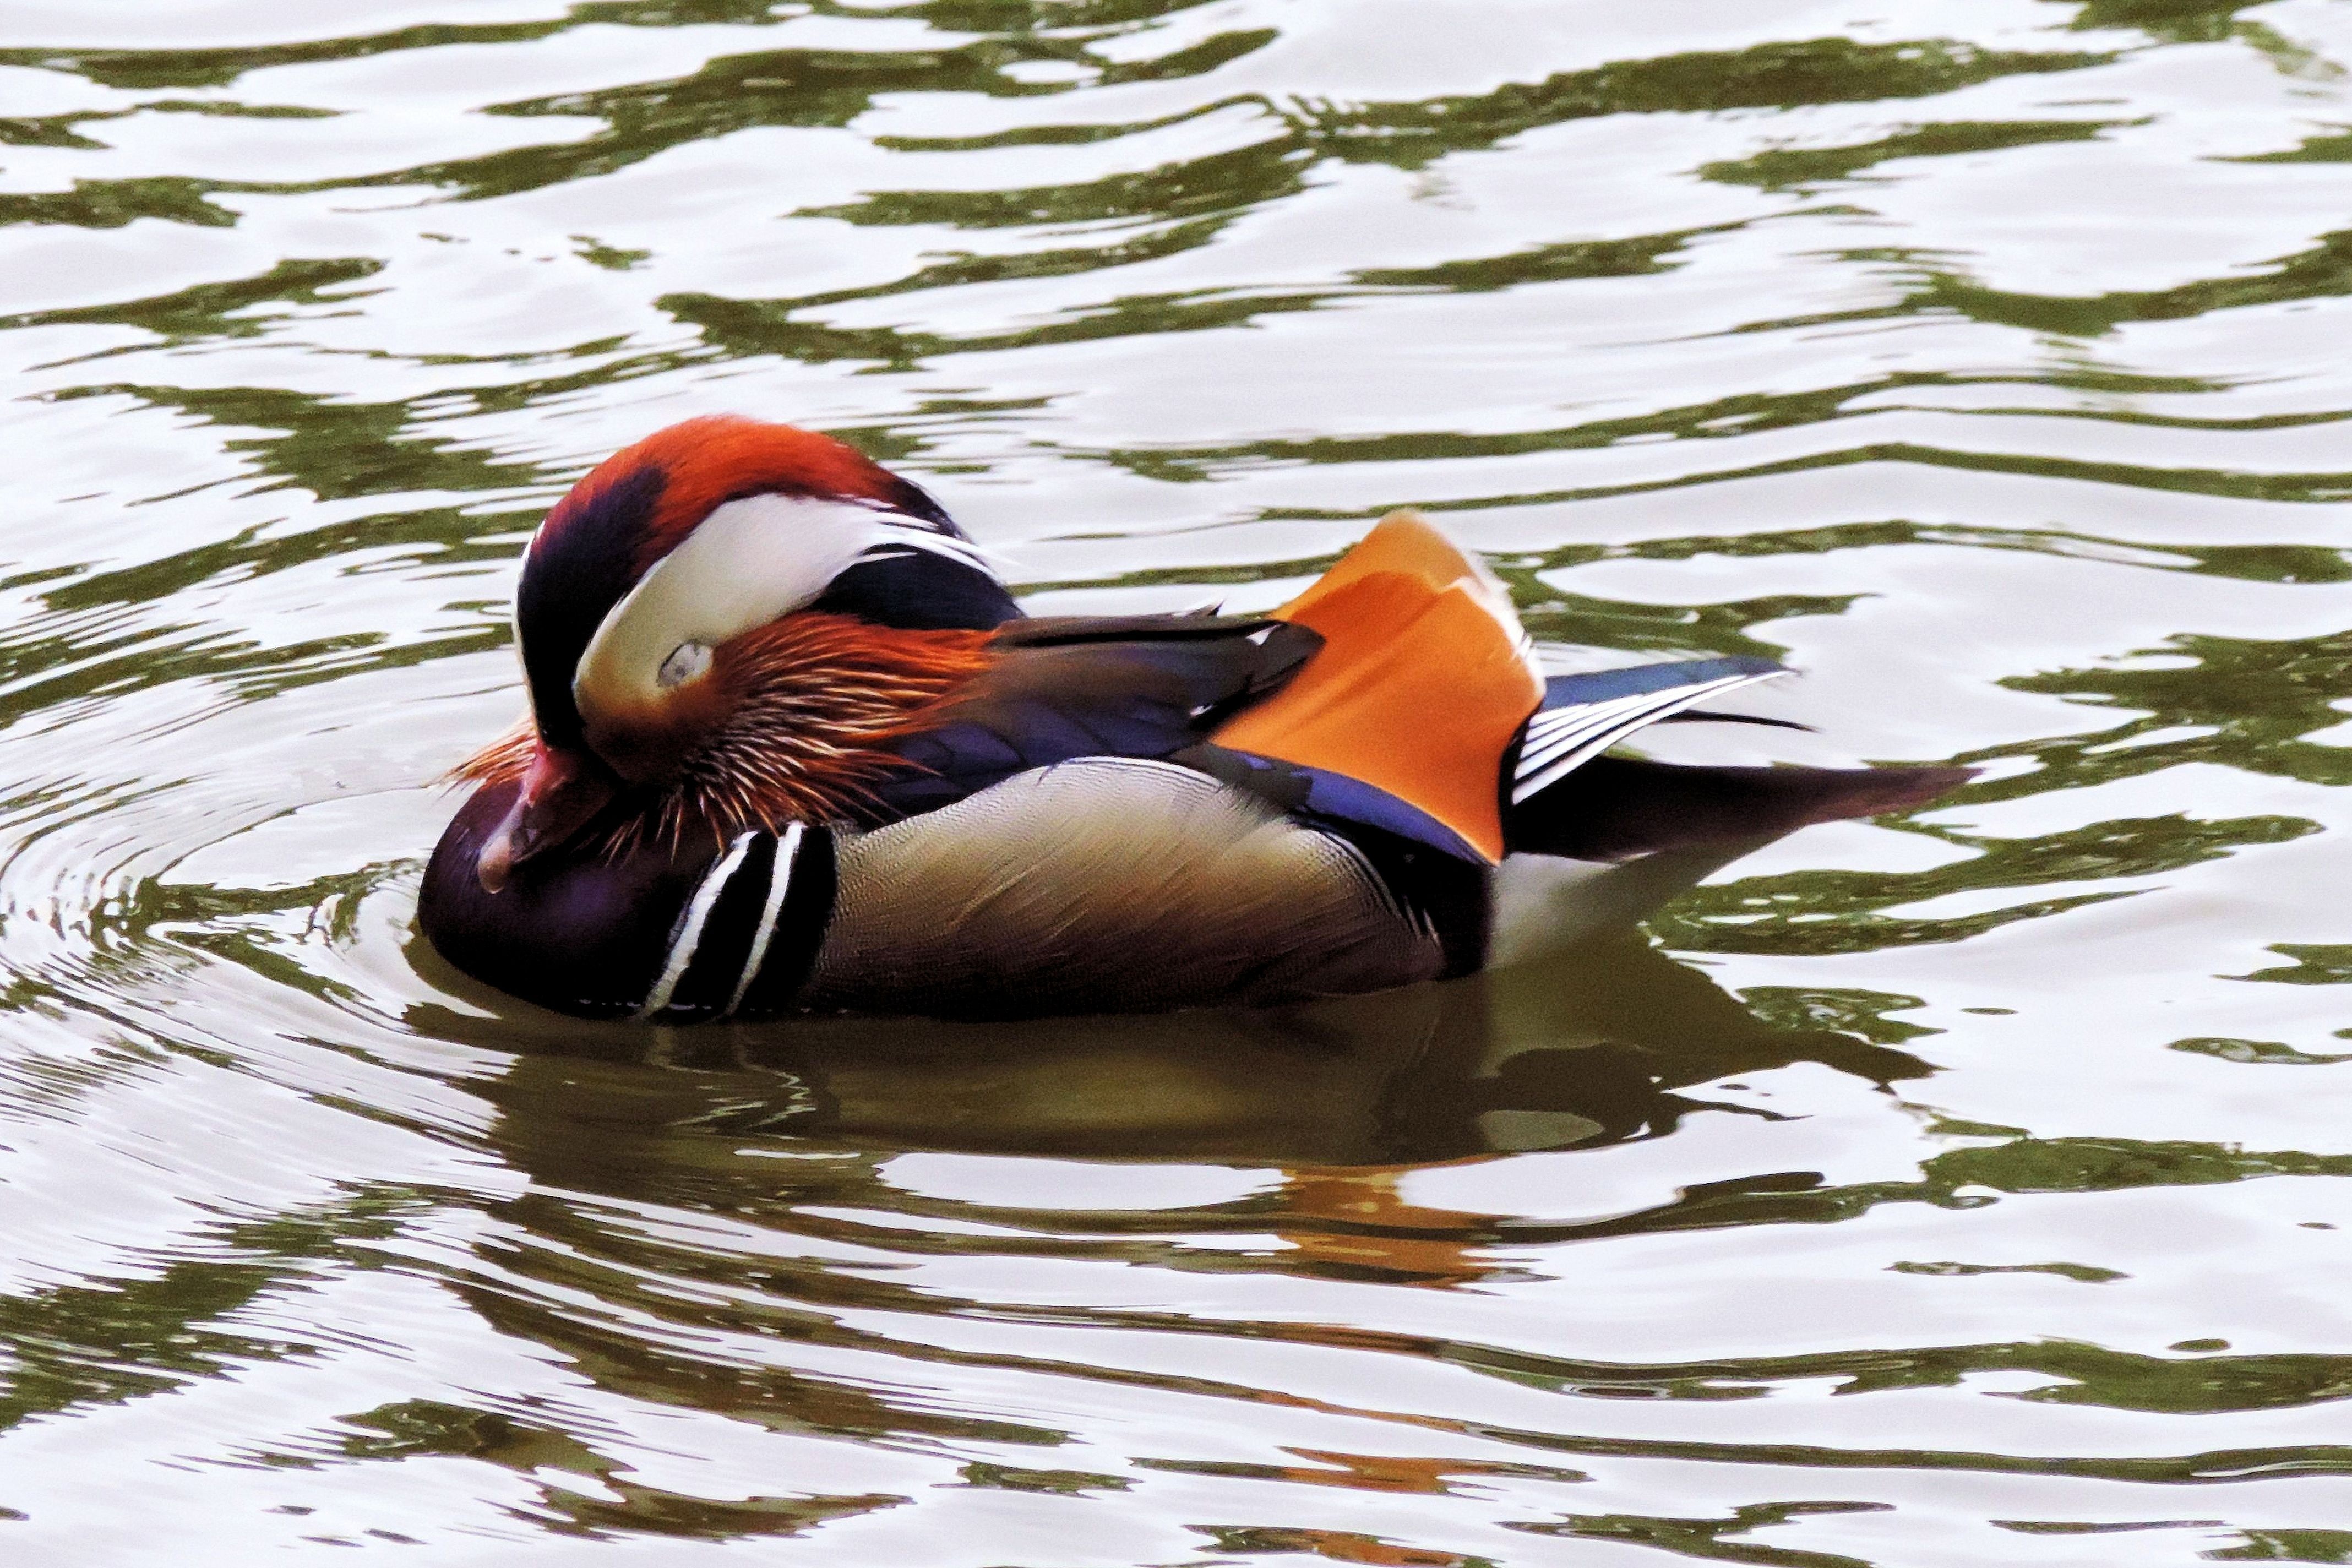
water, bird, beak, colorful, duck, vertebrate, waterfowl, water bird, mallard, mandarin ducks, ducks geese and swans, seaduck